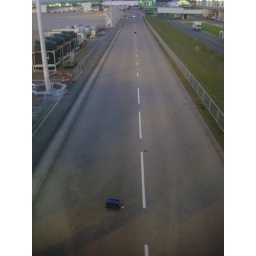
Stansted airport ... the lights in the distance belong to a luggage truck coming back to pick up the bags strewn up the road